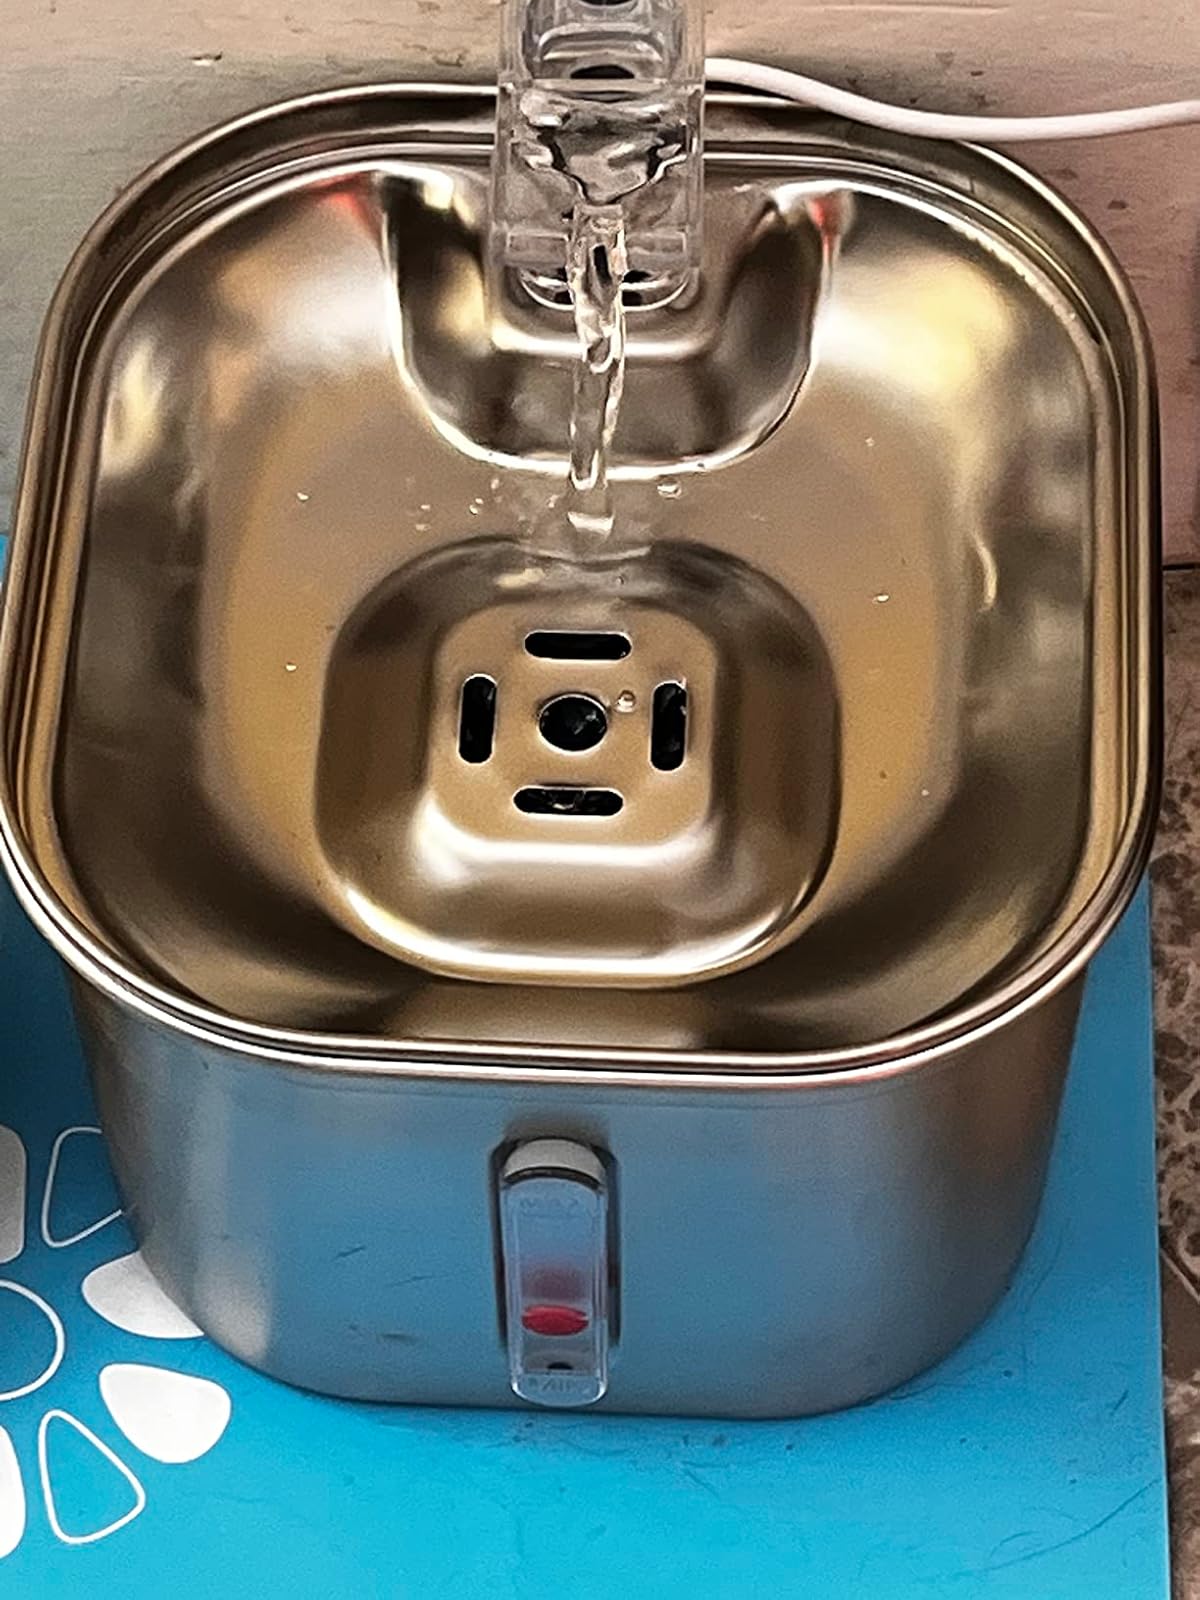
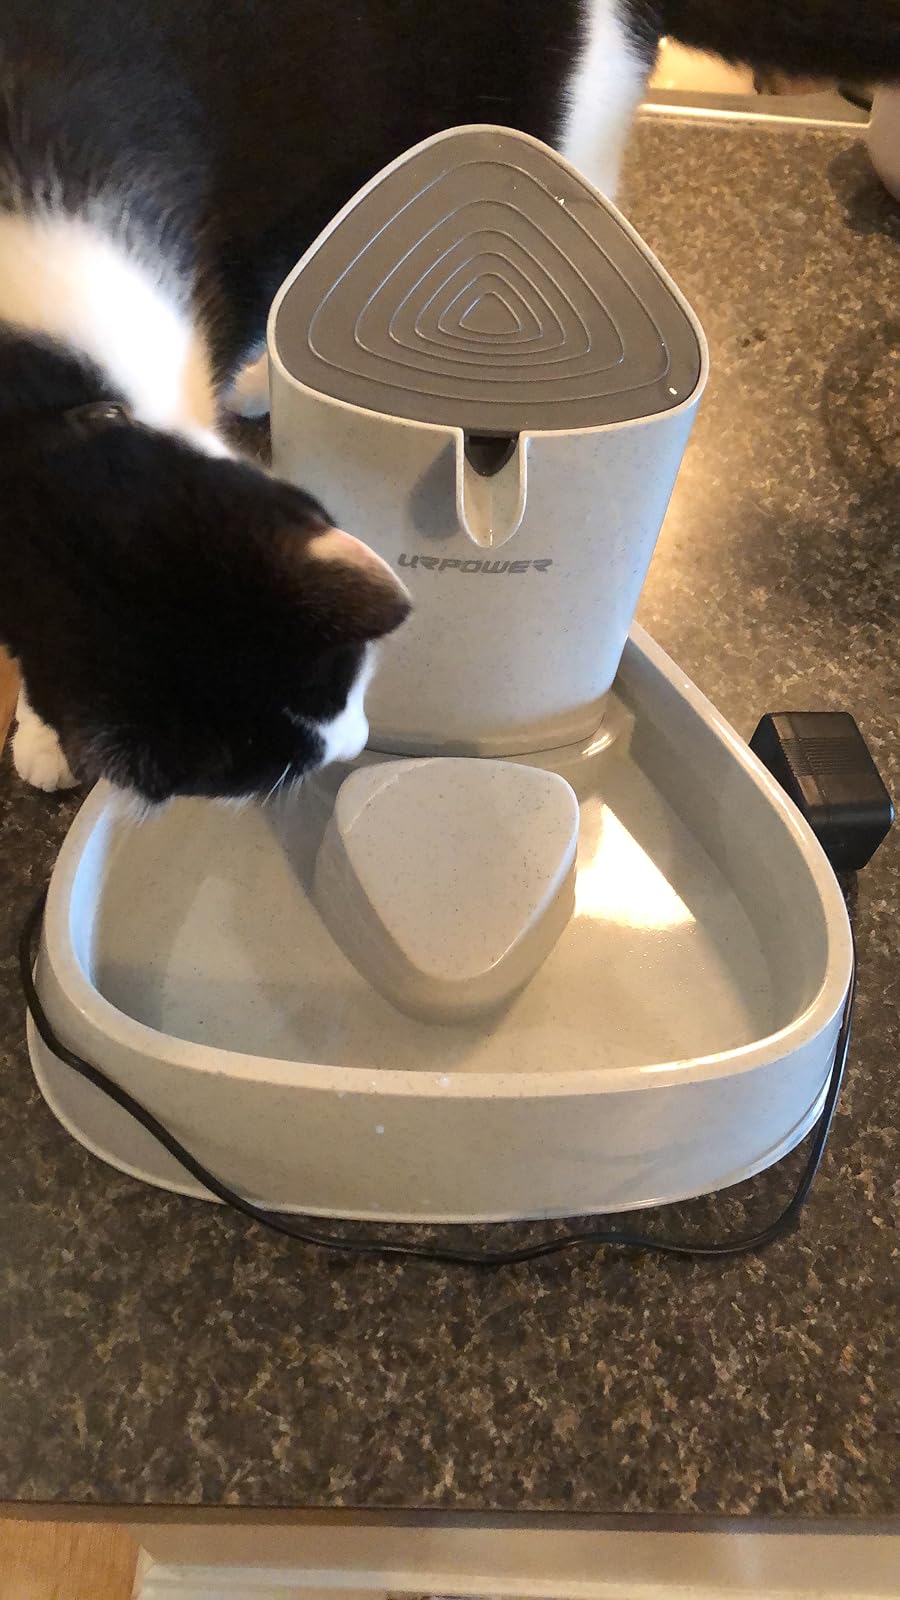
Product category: items_bowl
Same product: no